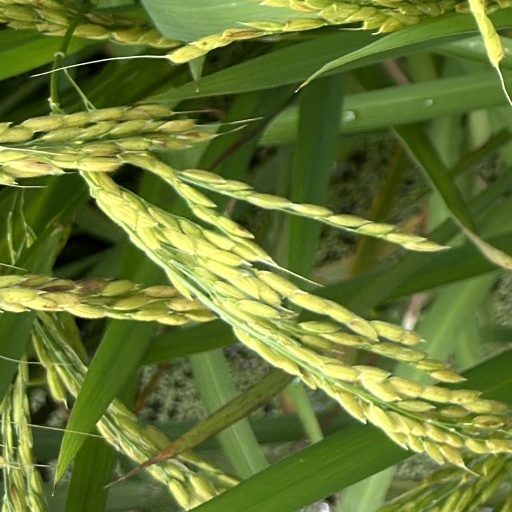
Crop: rice